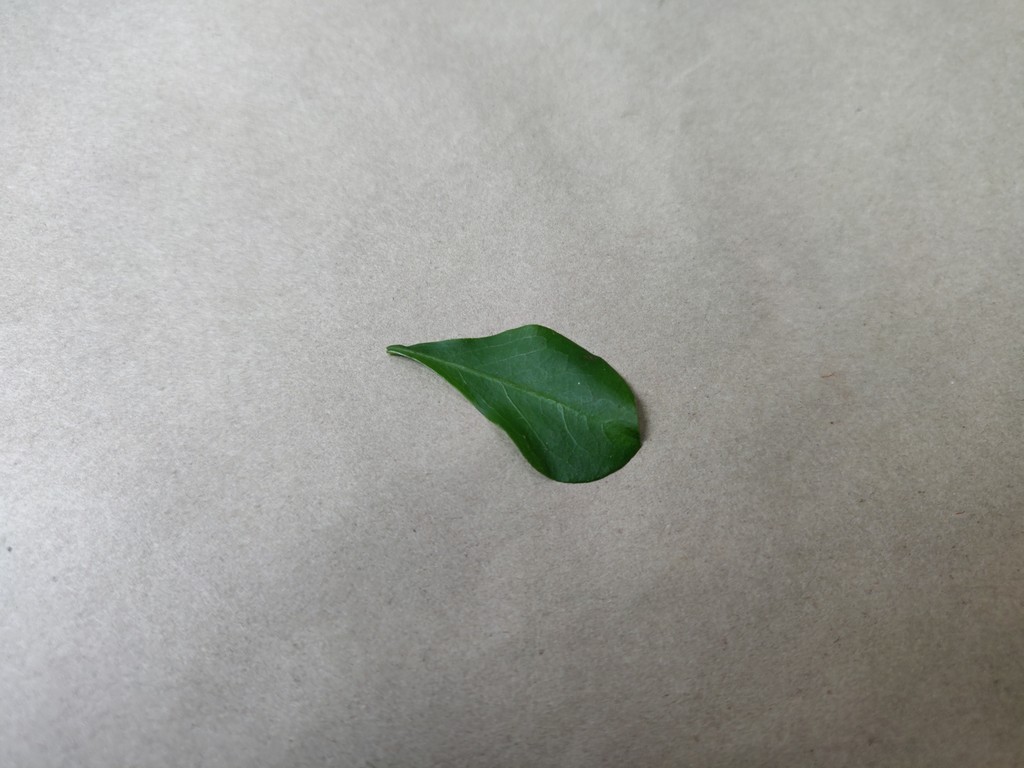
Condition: Healthy
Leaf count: single
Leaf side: front